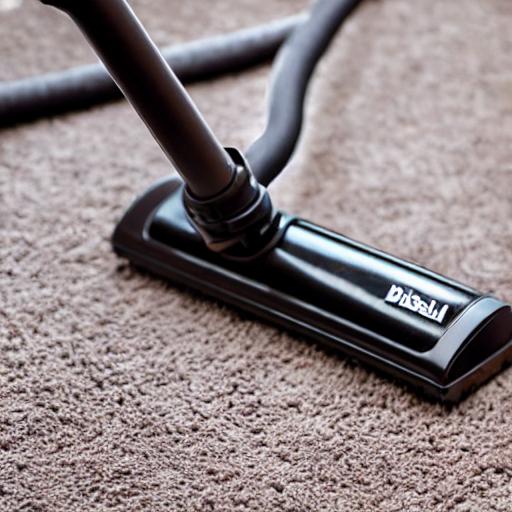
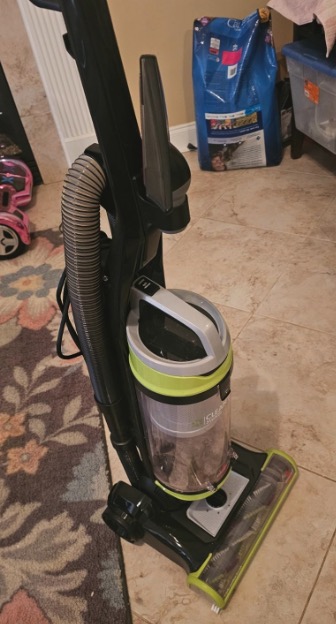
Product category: items_vacuum
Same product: no